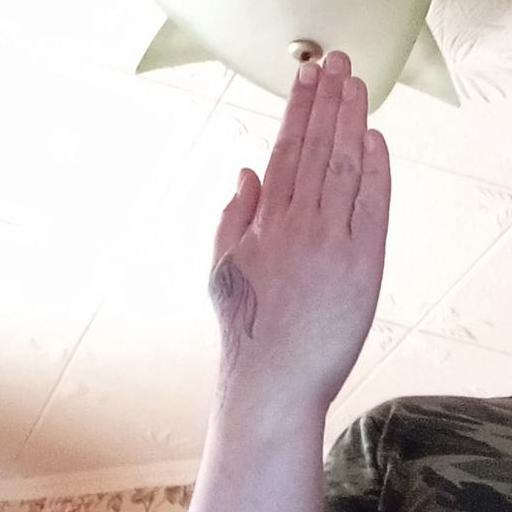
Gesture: stop_inverted